2011 Roller Derby World Cup

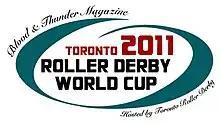

The 2011 Roller Derby World Cup was an international women's roller derby tournament organized by "Blood & Thunder" magazine. Teams of amateur skaters from around the world were fielded to compete for their respective nations.